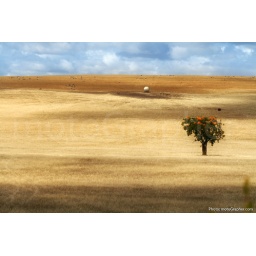
Shot in Australia, the lone green tree stands in a bleak and rustic landscape.